Dignity (album)

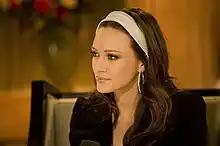
Duff on "Live at Much" in April 2007

The album's photography was done by Andrew Macpherson, in which a "newly brunette Duff wears grown-up black leather and diamonds," in line with its theme of "reinvention". The album artwork is a tightly framed portrait of Duff, with Stephen Thomas Erlewine of AllMusic opining: "From the soft-focused, impeccably styled, tasteful cover photo–better suited for "Harper's Bazaar" than a pop album [...] "Dignity", appears to be the teen star's self-styled, self-conscious adult album. Almost too adult, actually, since the packaging makes it seem like Hilary skipped over her wild, restless years and headed straight toward polished adult contemporary blandness."